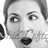
Emotion: surprise